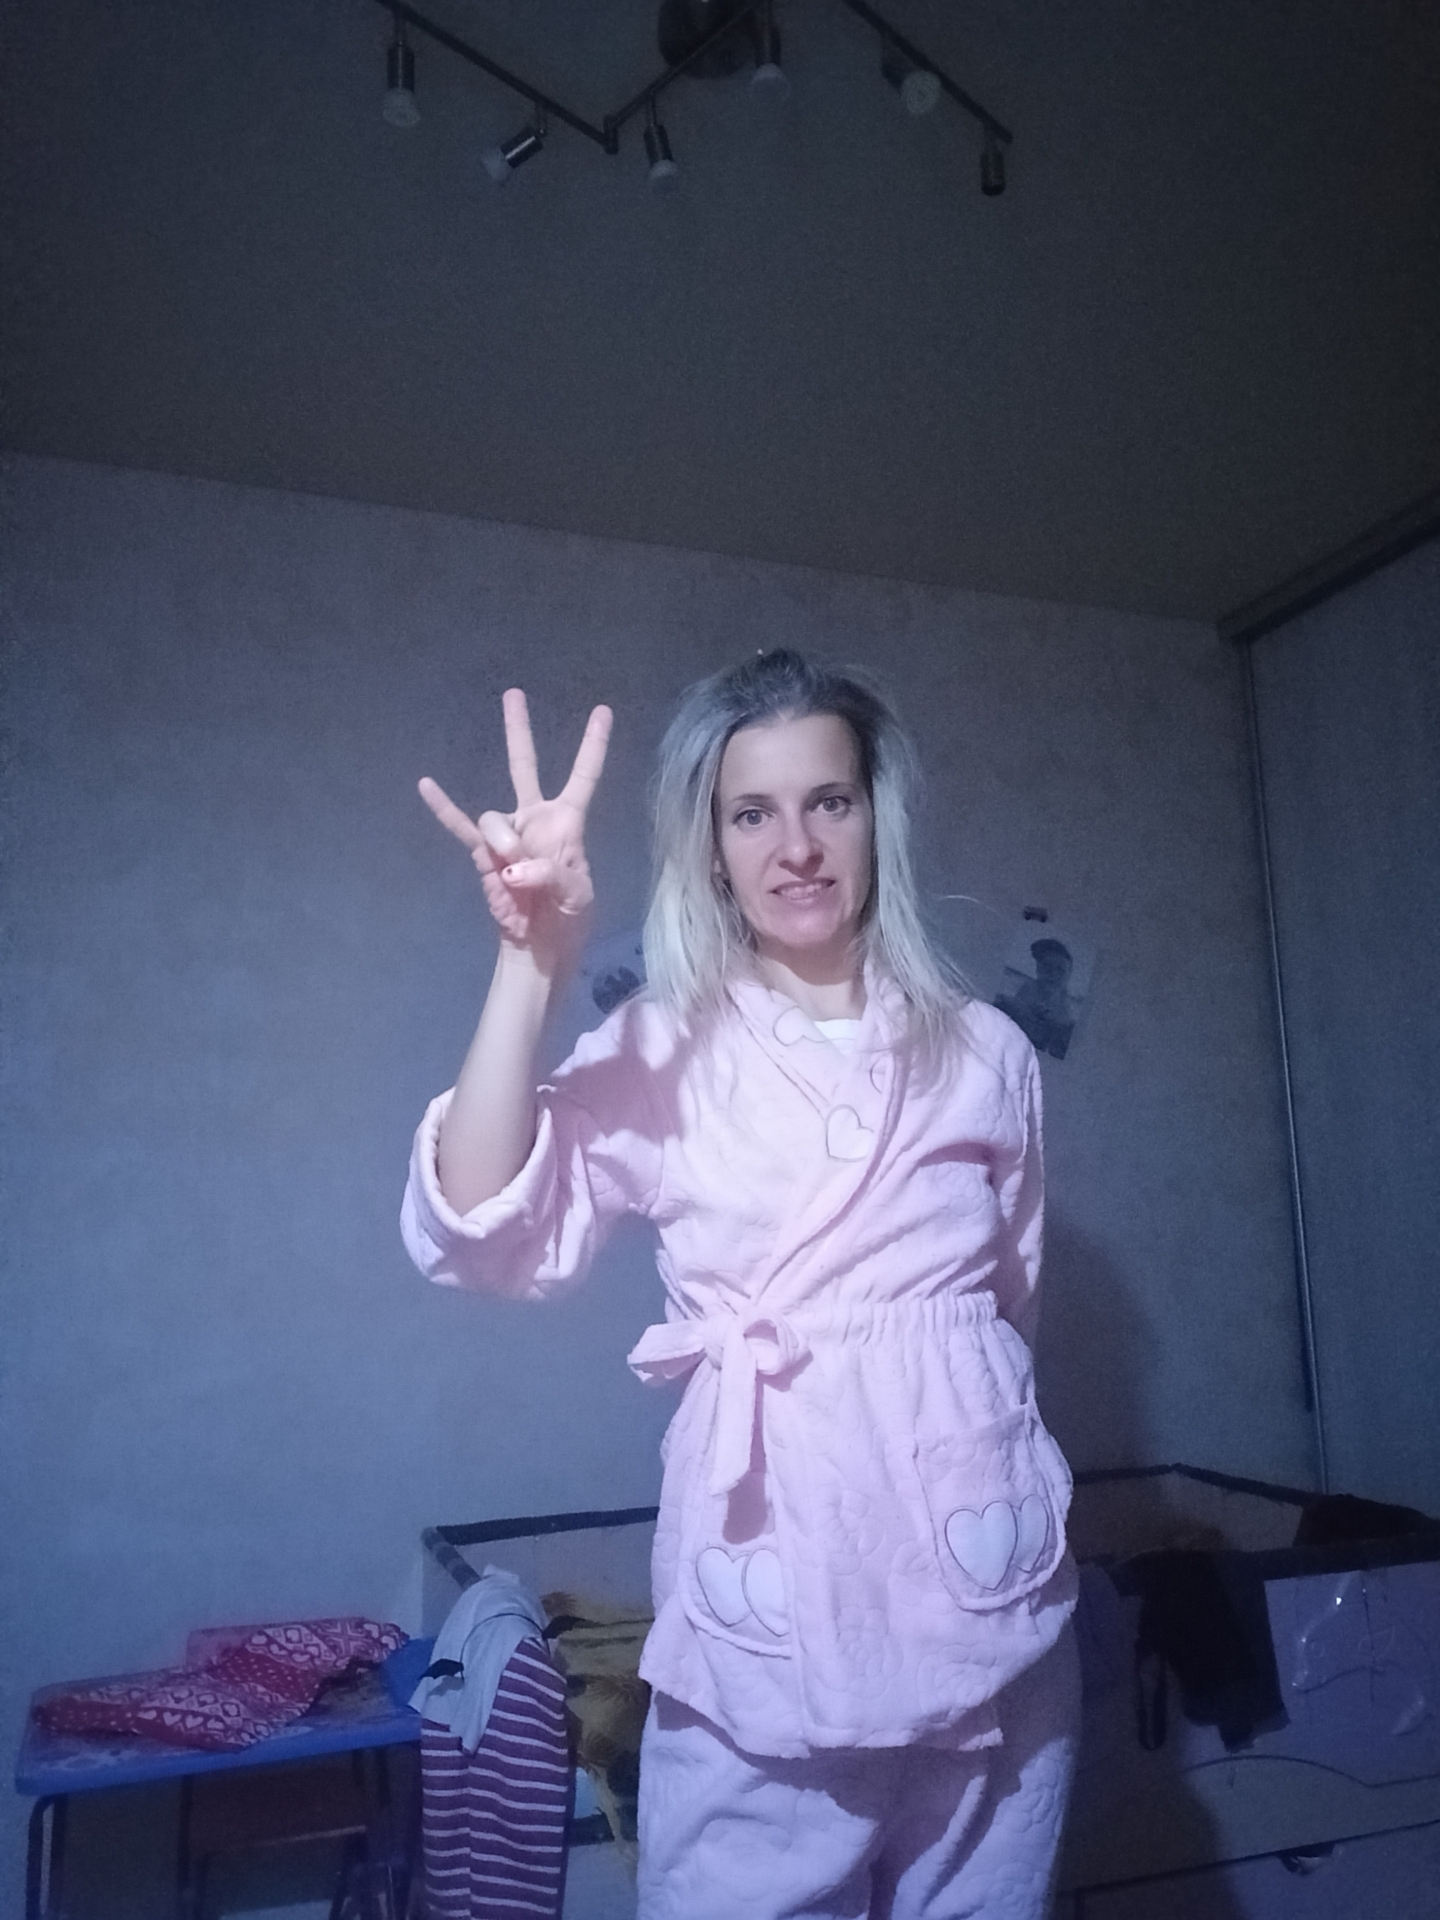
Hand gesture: three3